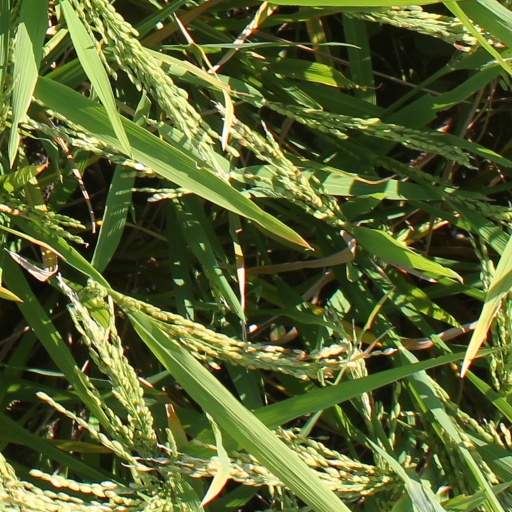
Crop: rice